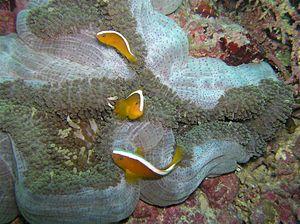
Stichodactyla est un genre d'anémone de mer de la famille des Stichodactylidés.
L'Anémone de Mertens est une espèce d'anémone de mer de la famille des Stichodactylidés. Son nom honore la mémoire du naturaliste Karl Heinrich Mertens qui fit le tour du monde au cours de l'expédition de Friedrich von Lütke.